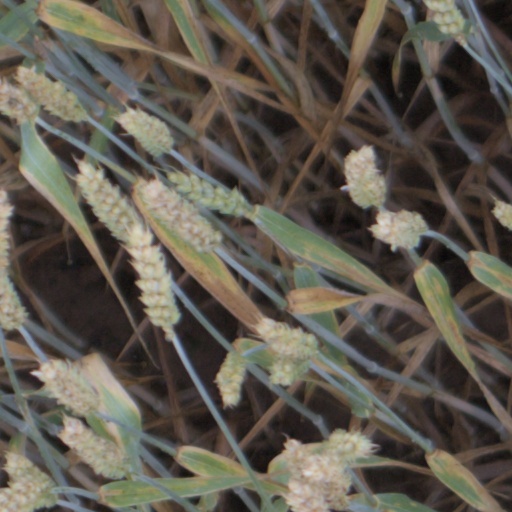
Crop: wheat